Wahhabism

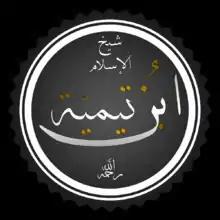
"Muwahhidun" (Wahhabi) movement is highly influenced by the doctrines of the classical Hanbali theologian Ibn Taymiyya

This does not mean, however, that all adherents agree on what is required or forbidden, or that rules have not varied by area or changed over time. In Saudi Arabia, the strict religious atmosphere of Wahhabi doctrines were visible as late as the 1990s; such as the conformity in dress, public deportment, public prayers. Its presence was visible by the wide freedom of action of the "religious police", clerics in mosques, teachers in schools, and "Qadis" (i.e. judges who are religious legal scholars) in Saudi courts.